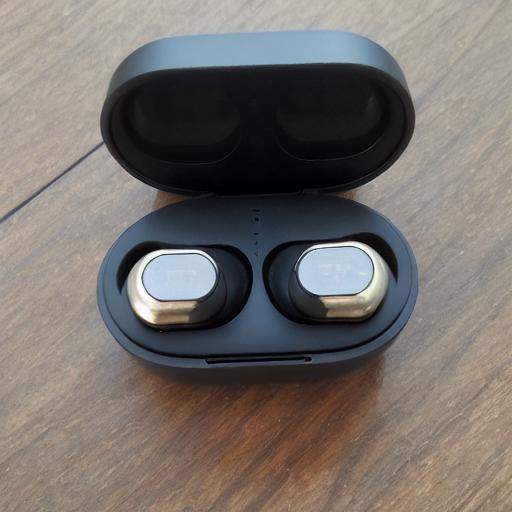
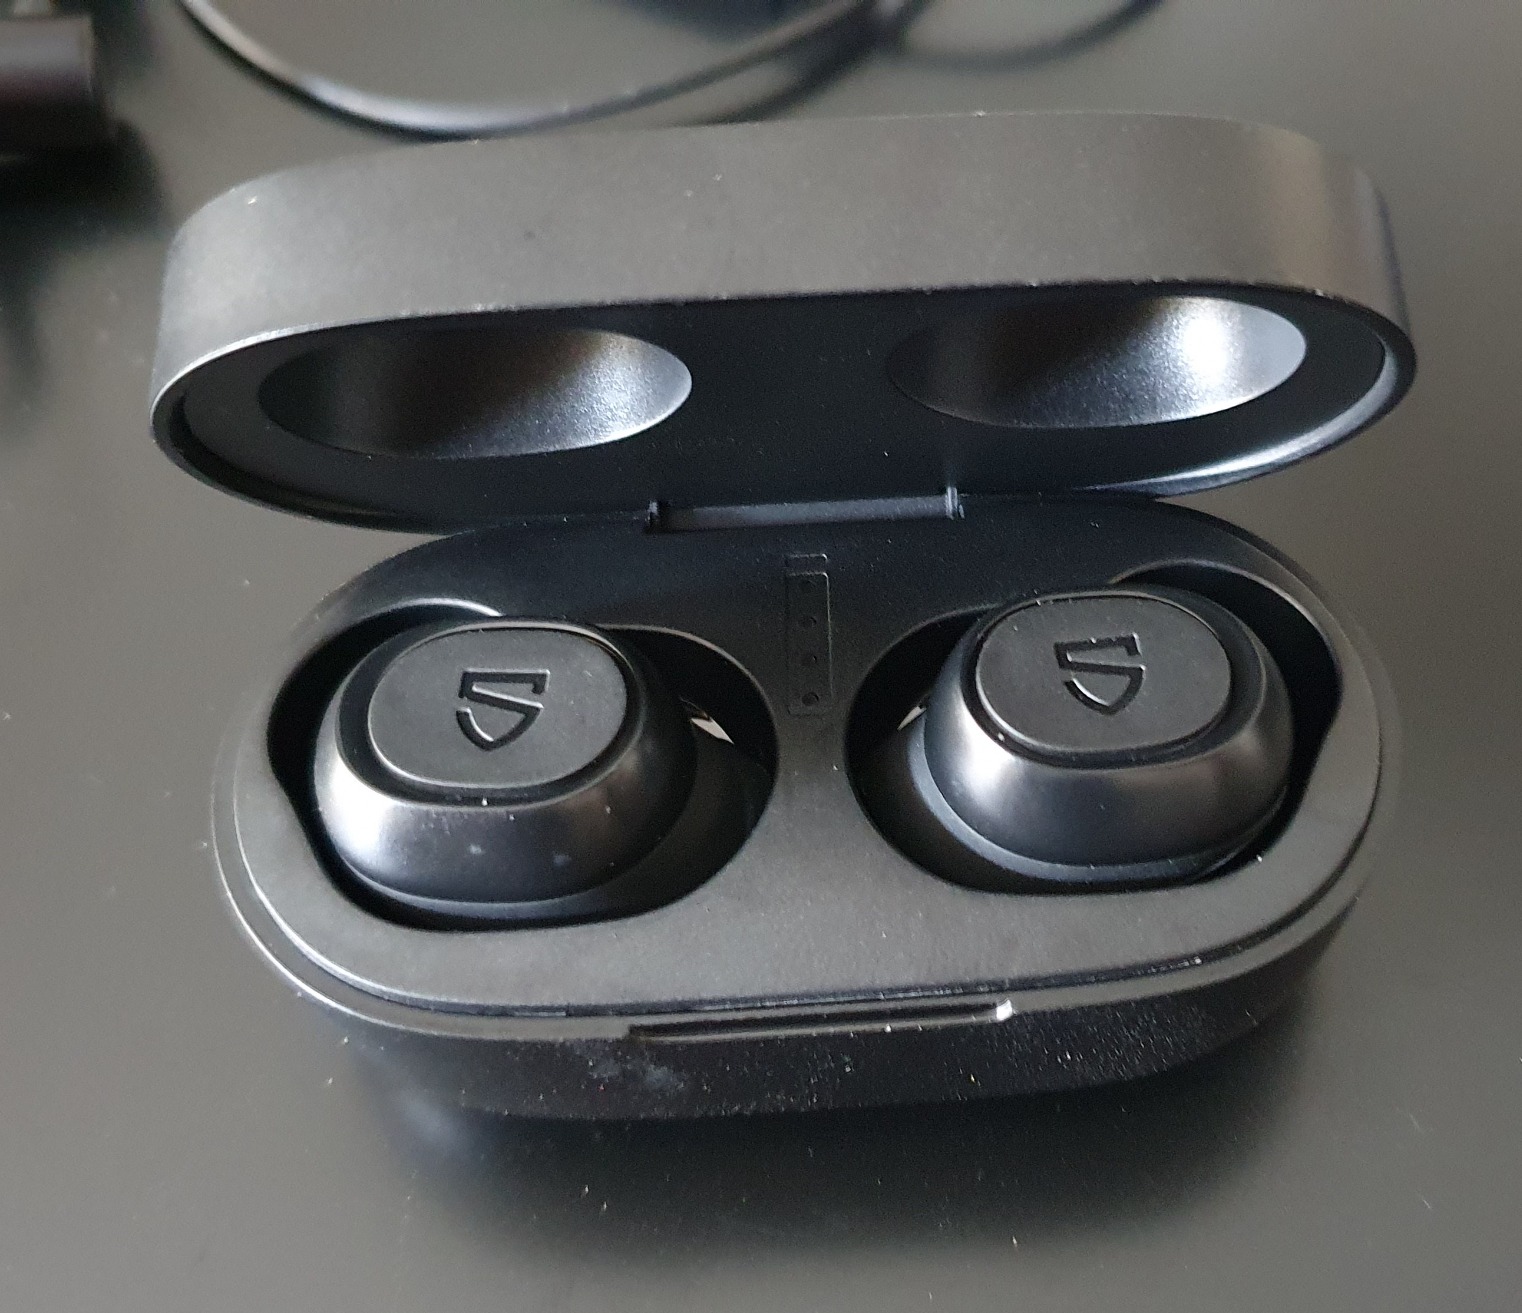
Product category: earbuds
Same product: no